Jasna Góra Monastery

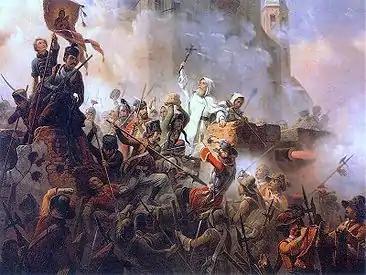
"The Defence of Jasna Góra" 1655 – by January Suchodolski

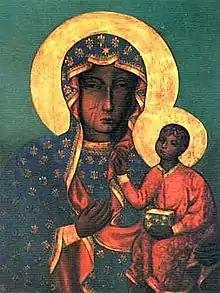
Black Madonna of Częstochowa, Poland

Jasna Góra Monastery was founded in 1382 by Pauline monks who came from Hungary at the invitation of Vladislaus II of Opole. The new monastery was entrusted with the icon, depicting the Mother of God with the Christ Child, known as the Black Madonna of Częstochowa or Our Lady of Częstochowa. On April 14, 1430, Jasna Góra was sacked by the Hussites. It was originally a single-nave church, which was enlarged around 1463 to become a three-nave hall church in the Gothic style.